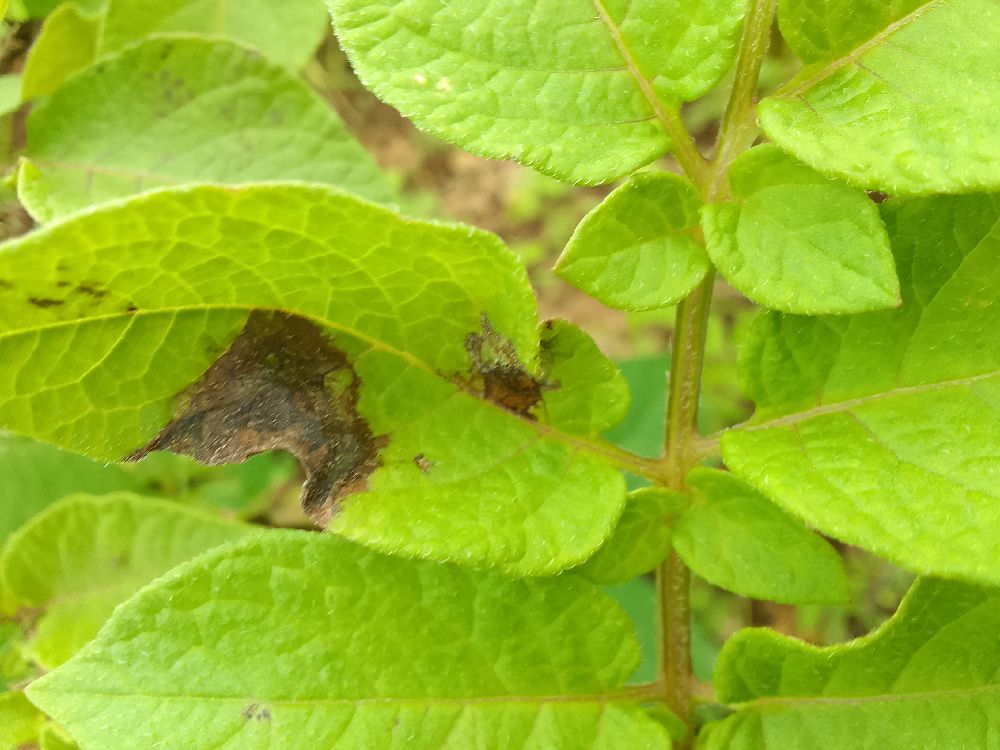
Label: Late blight